Doncaster

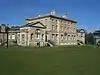
Cusworth Hall

Doncaster is a city in South Yorkshire, England. Named after the River Don, it is the administrative centre of the City of Doncaster metropolitan borough, and is the second largest settlement in South Yorkshire after Sheffield. Noted for its racing and railway history, it is situated in the Don Valley on the western edge of the Humberhead Levels and east of the Pennines. It had a population of 87,455 at the 2021 census, whilst its built-up area had a population of 160,220, and the wider metropolitan borough had a population of 308,100.